Iida Line

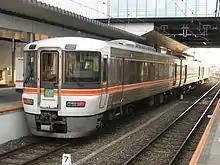
Limited express "Inaji"

The limited express runs between Toyohashi and Iida twice a day. The rapid runs between Iida and Okaya. Local service is generally divided into three parts by Hon-Nagashino and Tenryūkyō stations. The section near Toyohashi functions as commuter rail for the city, while the section between Hon-Nagashino and Tenryūkyō is a mountain railway with fewer passengers.